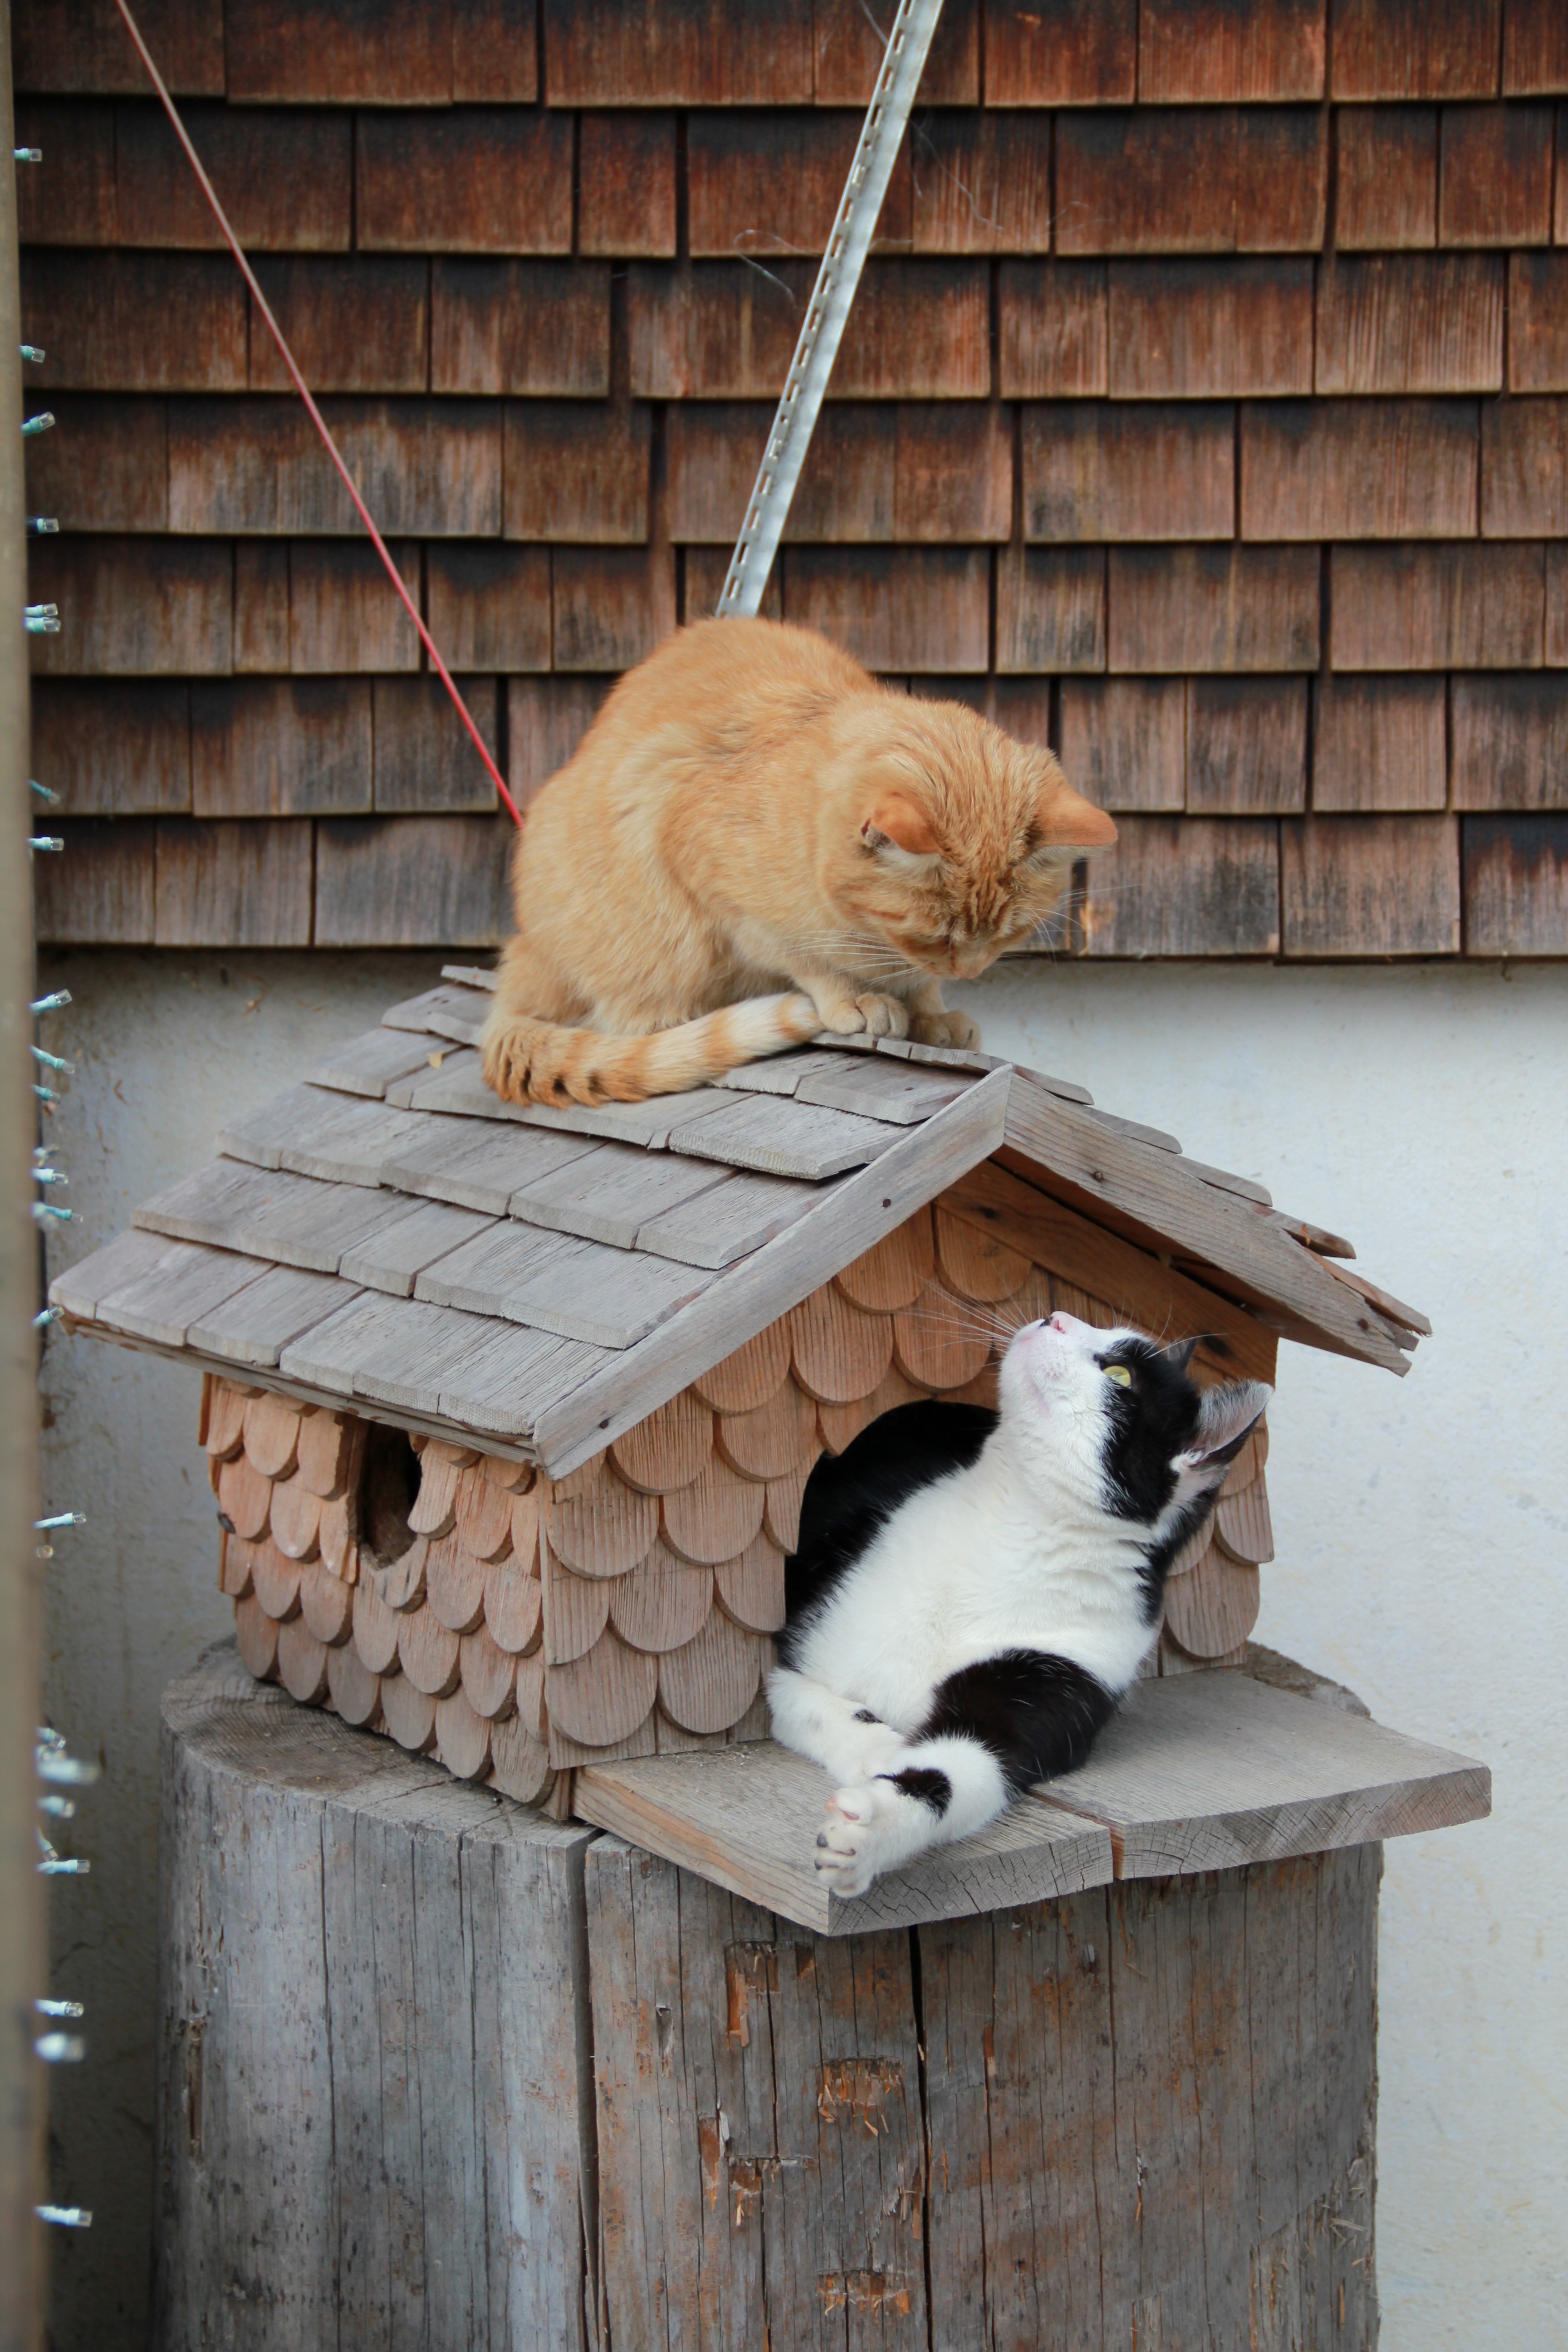
wood, zoo, pet, cat, animals, cute cat, aviary, animal shelter